18th Chess Olympiad

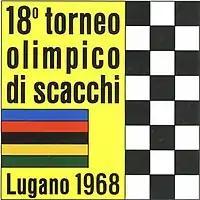
The official poster for the Olympiad.

The 18th Chess Olympiad, organized by FIDE and comprising an open team tournament, as well as several other events designed to promote the game of chess, took place between October 17 and November 7, 1968, in Lugano, Switzerland.